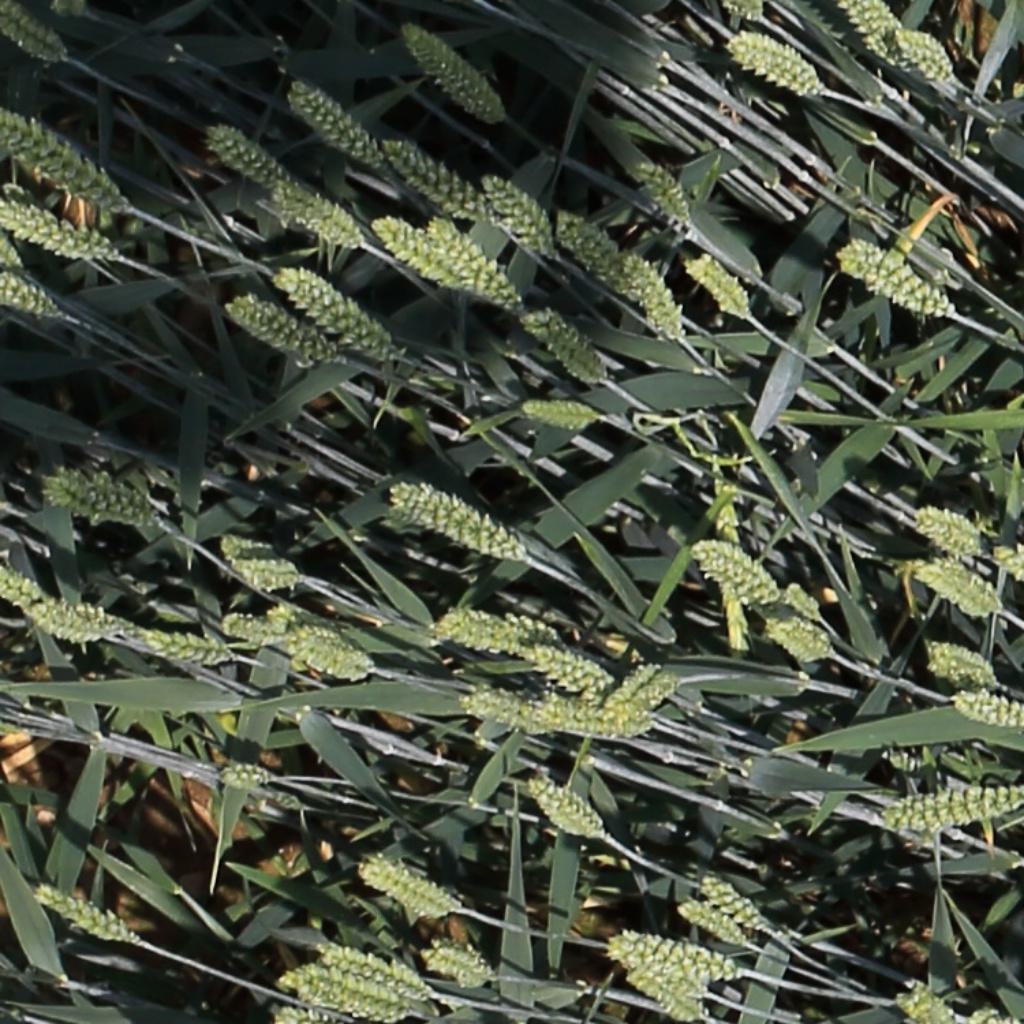
Country: Switzerland
Location: Usask
Wheat development stage: Filling